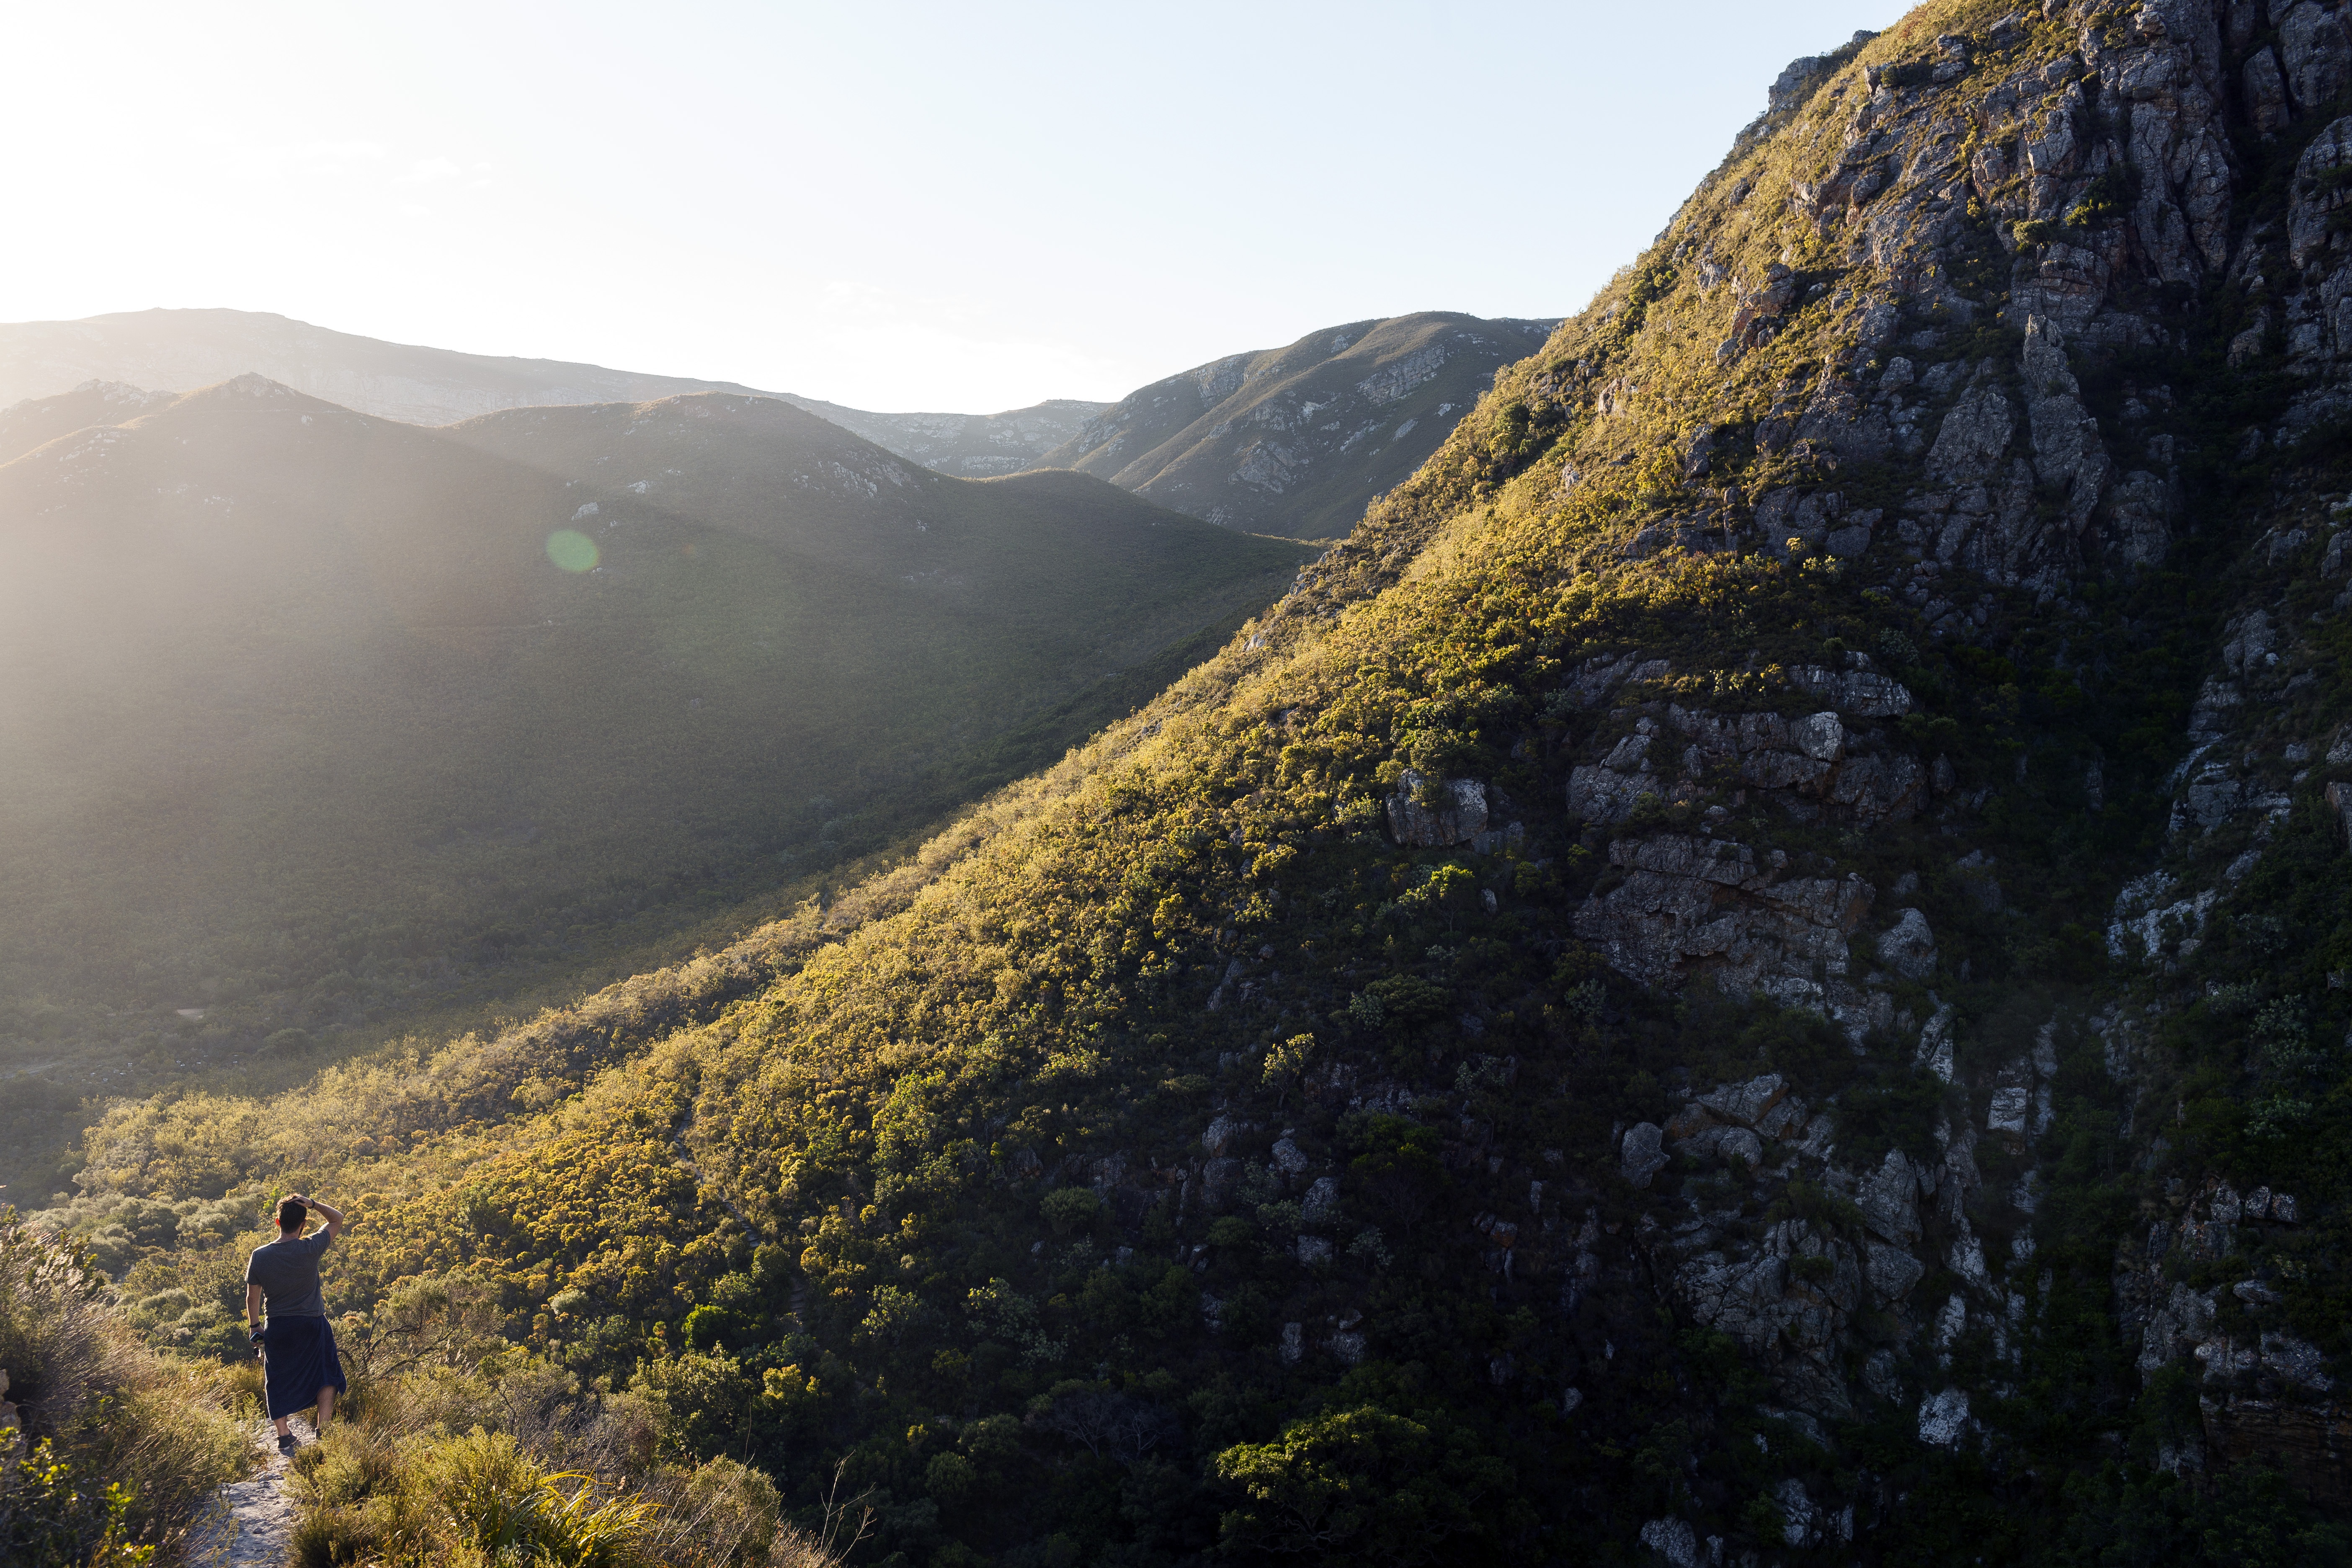
landscape, nature, forest, rock, wilderness, walking, person, mountain, hiking, trail, sunlight, hill, adventure, view, valley, mountain range, summer, range, hiker, cliff, environment, high, scenic, alpine, highland, terrain, season, ridge, summit, mountains, alps, vegetation, plateau, fell, highlands, landform, mountain pass, geographical feature, atmospheric phenomenon, mountainous landforms